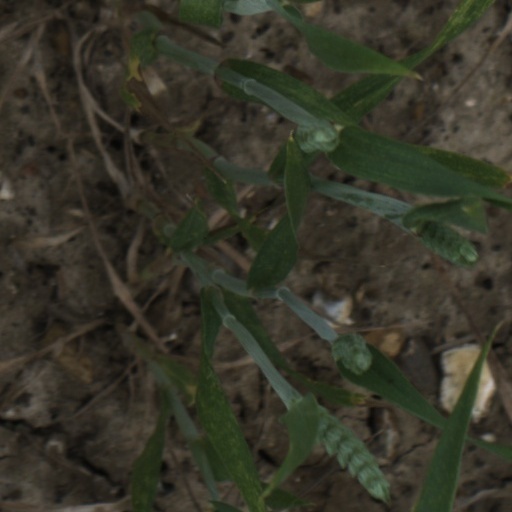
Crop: wheat